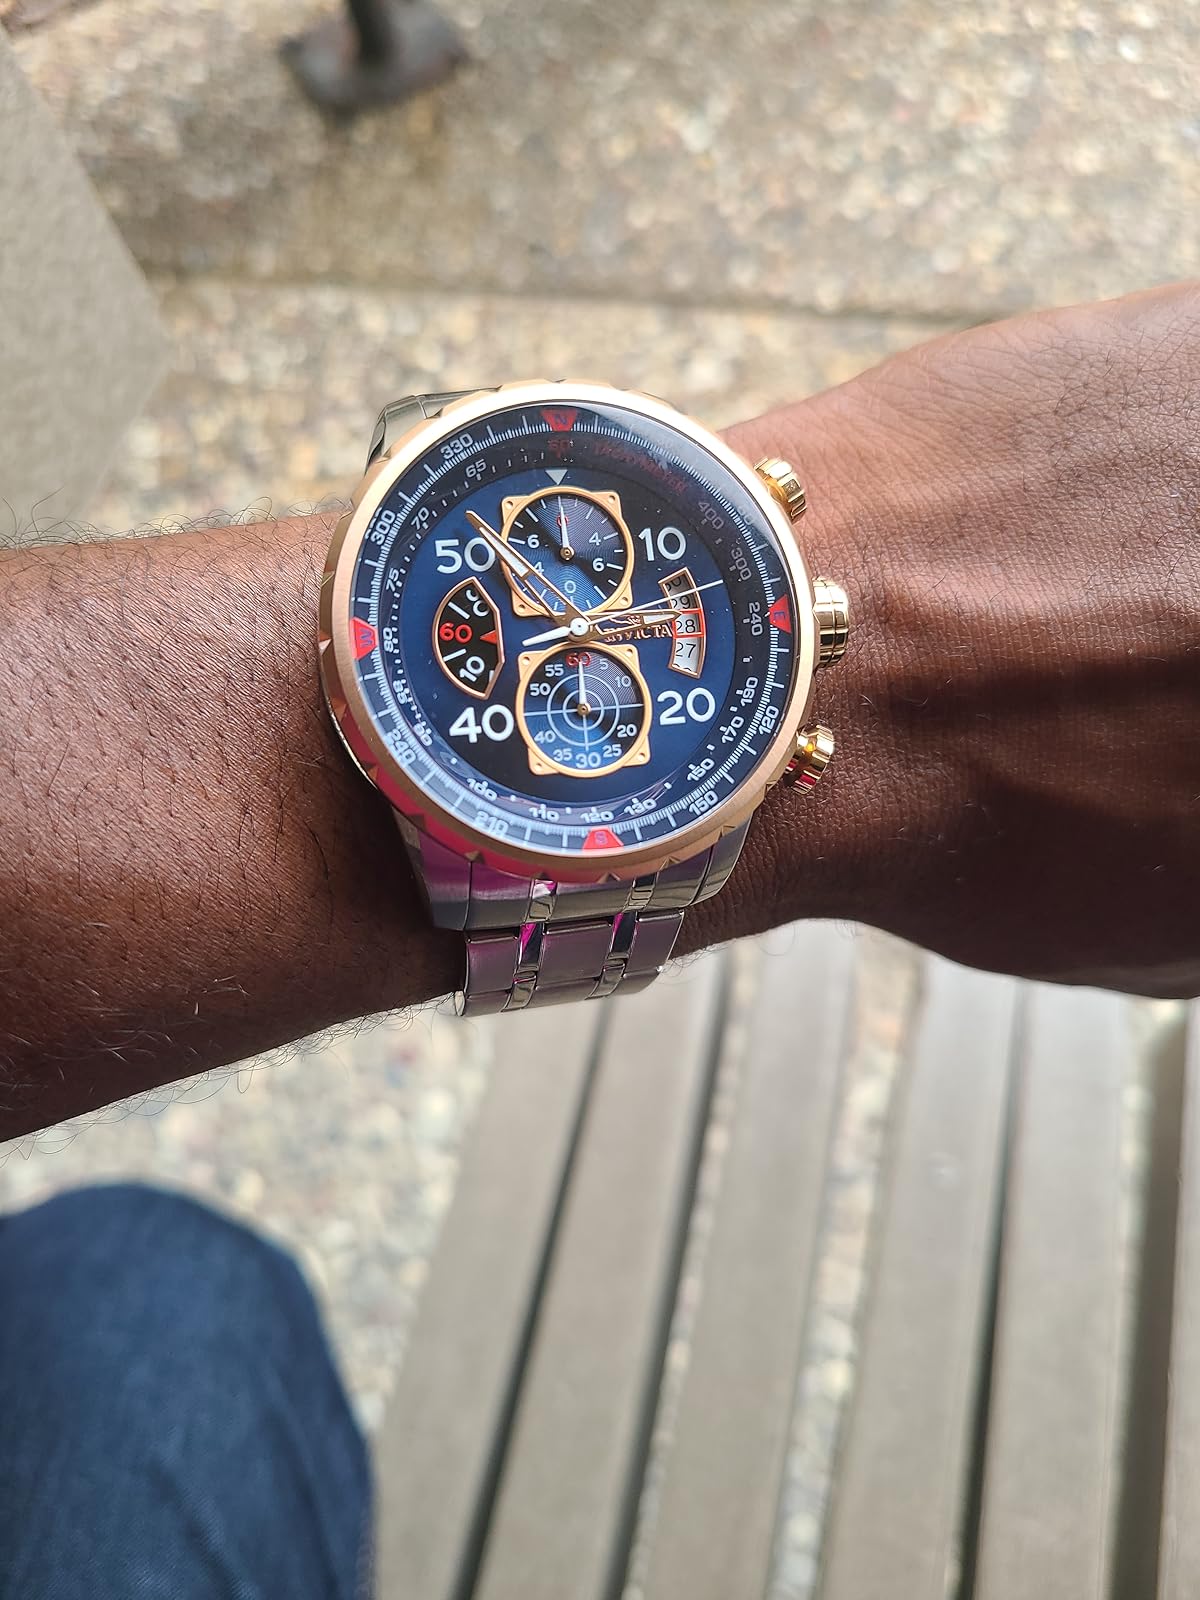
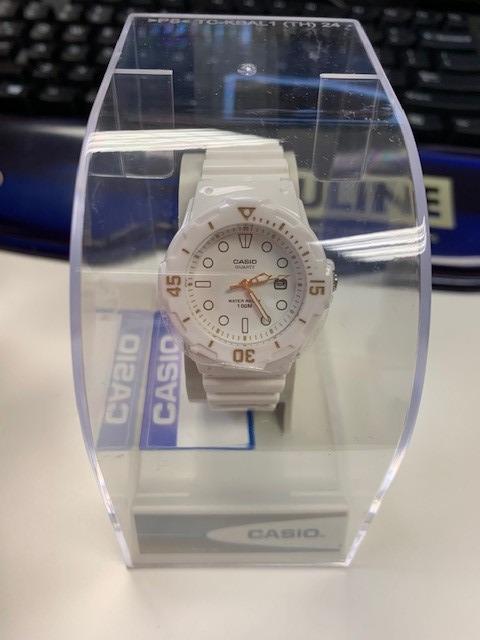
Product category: accessories_watch
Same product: no